Tongli

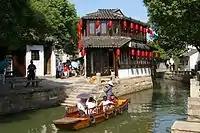
Tongli

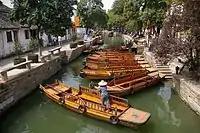
Canals

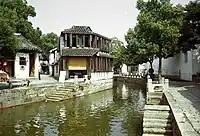
Tea houses

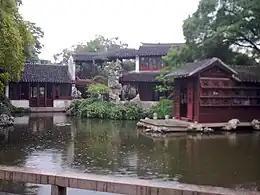
Retreat & Reflection Garden

Tongli, alternately Tong-Li (Wu: Don li) is a town in Wujiang district, on the outskirts of Suzhou, Jiangsu province. It is known for a system of canals, it has been given the nickname "Venice of the East". The place retains many of the features of an ancient Wu region town.